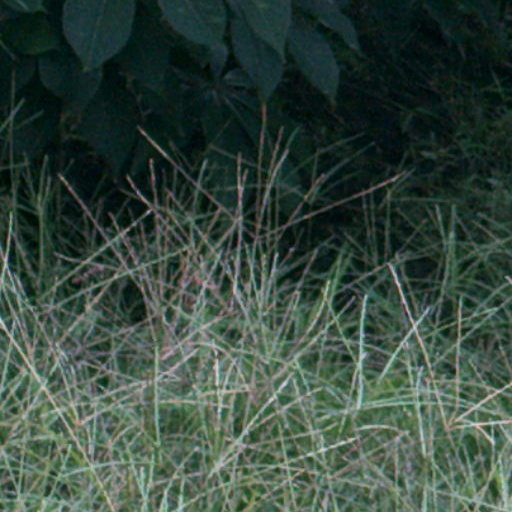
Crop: cassava